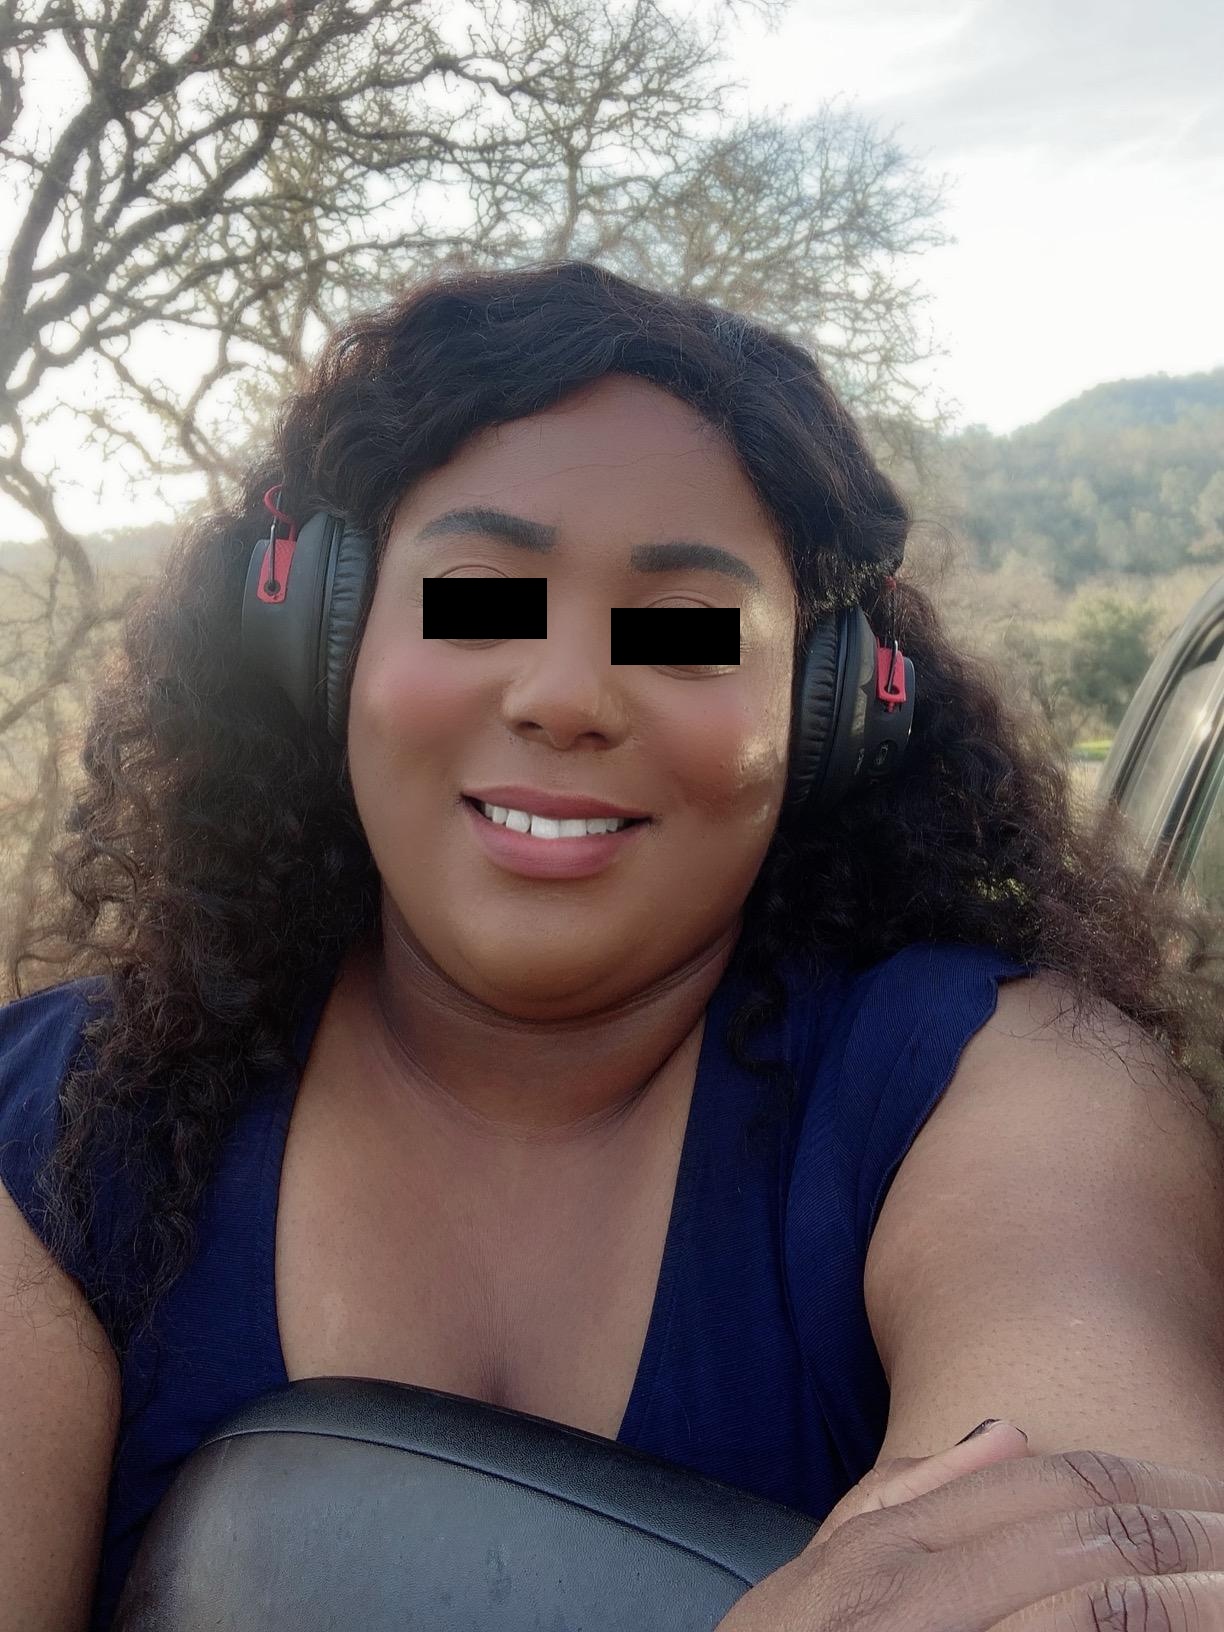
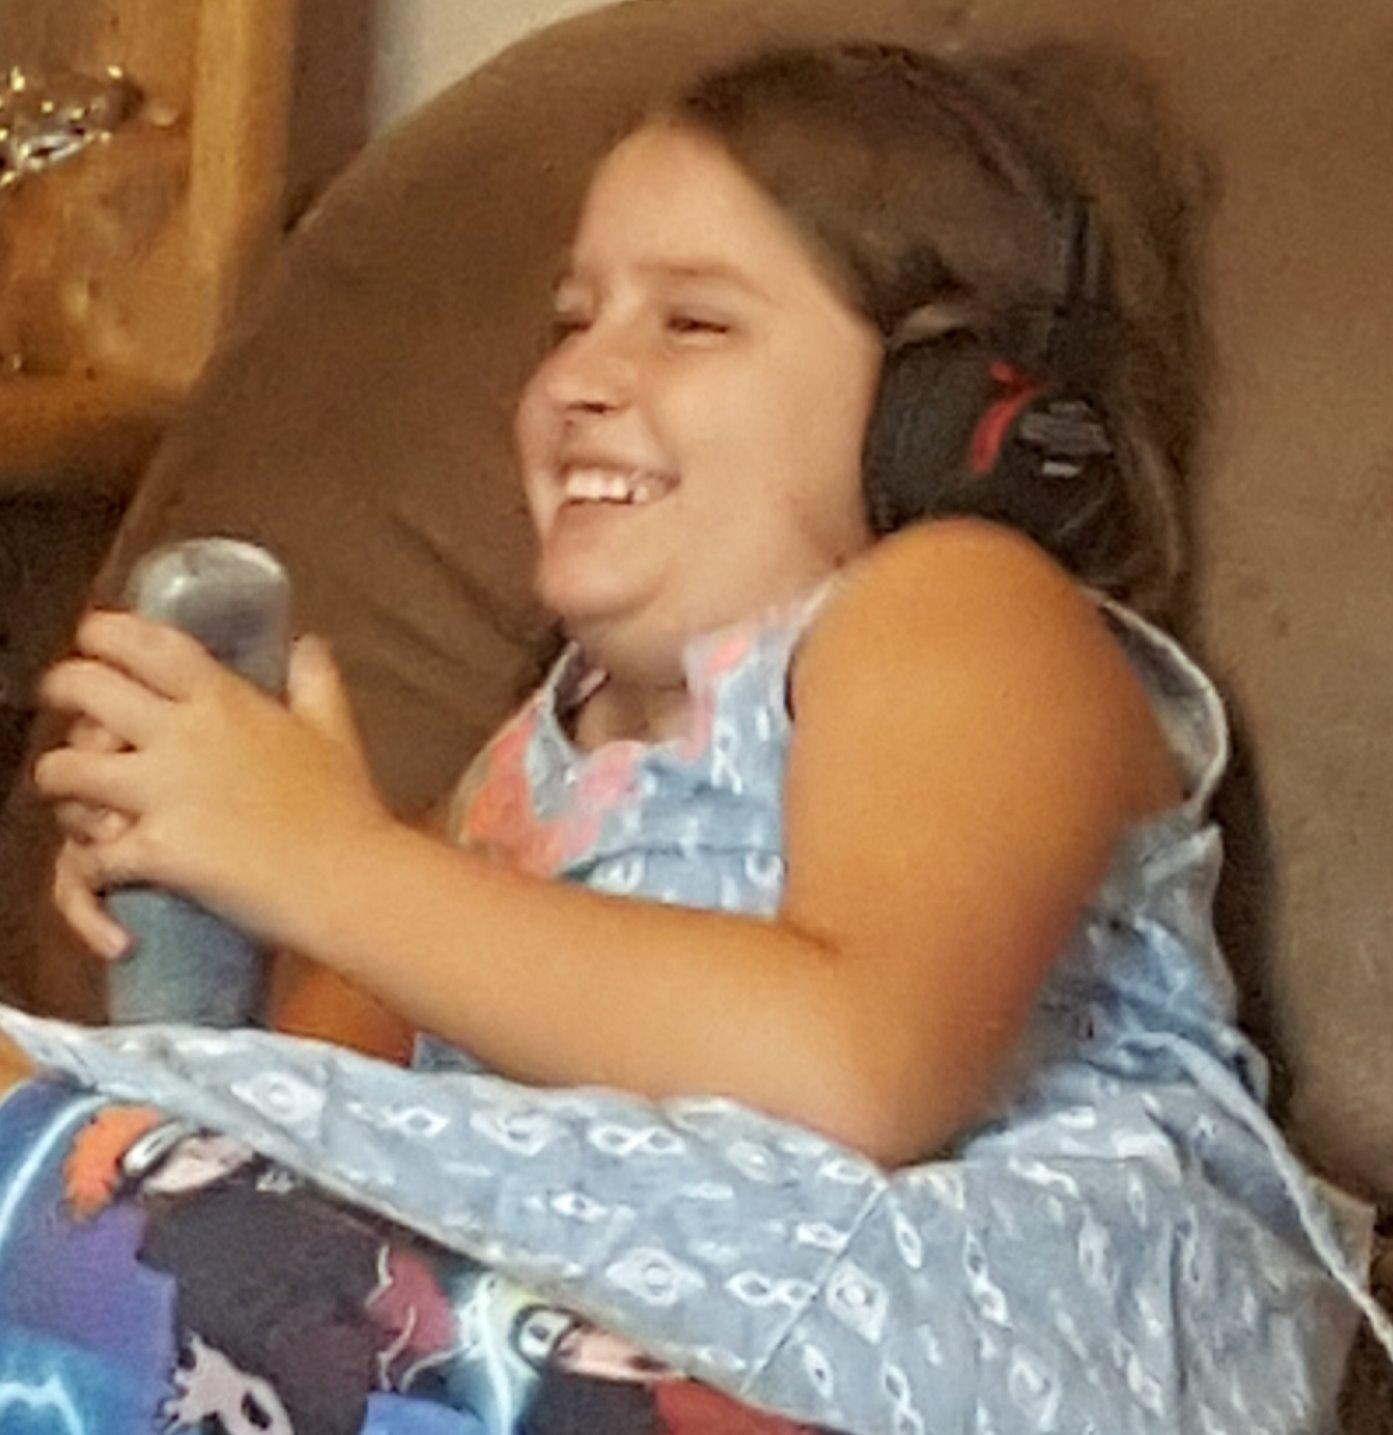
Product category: headphones
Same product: yes